Koca Sinan Pasha

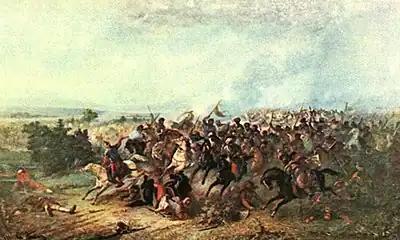
Sinan Pasha commanded the Ottoman Army in the Battle of Călugăreni (1595).

When the Habsburgs invaded Szécsény and Nógrád he demanded help from Istanbul. The agha of Janissaries, Sokolluzade Lala Mehmed Pasha, came to help in a short time. In 1593, Sinan Pasha successfully besieged Veszprém and Várpalota. In 1594, he captured Györ (Yanıkkale). In 1594 during the Uprising in Banat, Sinan ordered for the relics (remains) of Saint Sava to be brought from Mileševa to Belgrade, where he then had them set on fire in order to discourage the Serbs.